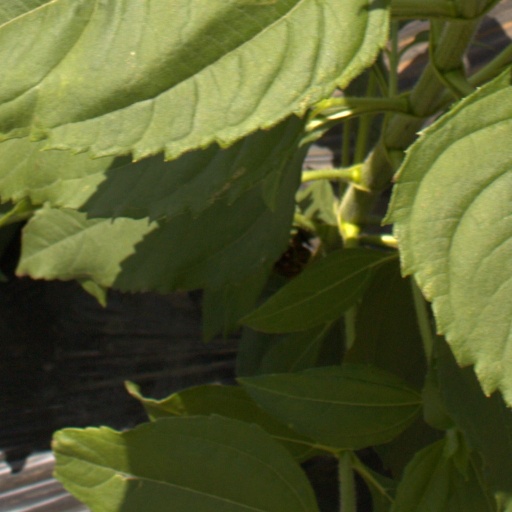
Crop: Jerusalem artichoke